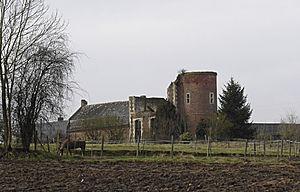
Troisvilles est une commune française située dans le département du Nord, en région Hauts-de-France.